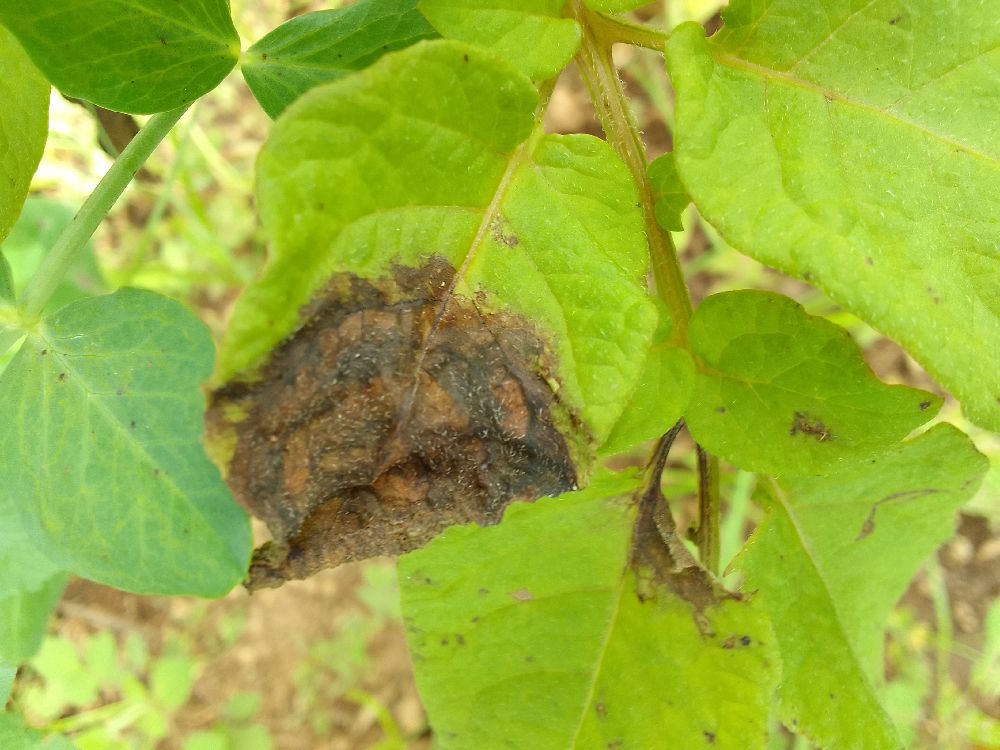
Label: Late blight